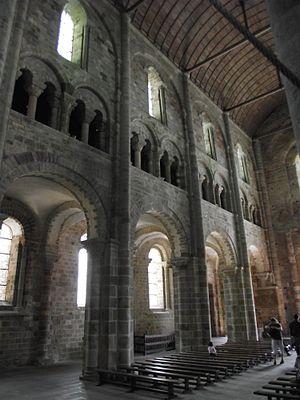
Abbaye du Mont-Saint-Michel
L’abbaye du Mont-Saint-Michel est une abbaye, anciennement bénédictine et désormais confiée aux Fraternités monastiques de Jérusalem. Classée monument historique, elle est située sur l'îlot du mont Saint-Michel, qui se trouve lui-même sur le territoire de la commune française nommée Le Mont-Saint-Michel, dans le département de la Manche en région de Normandie.